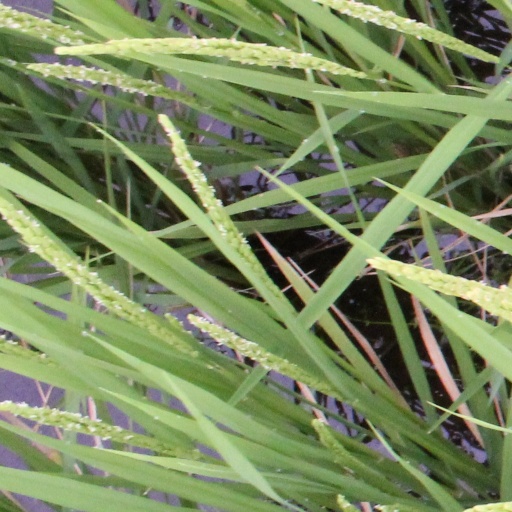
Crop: rice